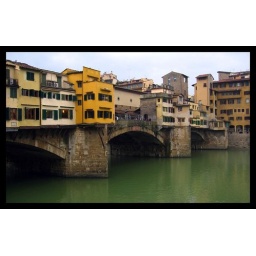
Heres a famous bridge crossing the river Arno in Florence, Italy.